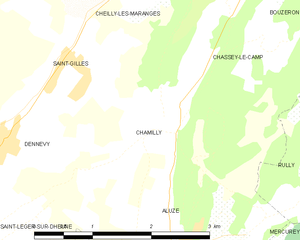
Carte des communes françaises